Manatee

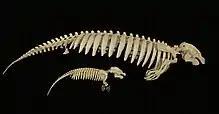
A skeleton of a manatee and calf, the Museum of Osteology, Oklahoma City

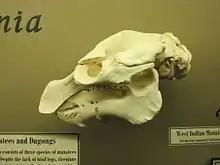
Skull of a West Indian manatee, the Museum of Osteology, Oklahoma City

Manatees weigh , and average in length, sometimes growing to and and females tend to be larger and heavier than males. At birth, baby manatees weigh about each. The female manatee has two teats, one under each flipper, a characteristic that was used to make early links between the manatee and elephants.